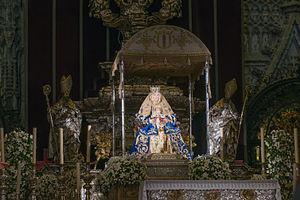
""Virgen de los Reyes"" sur son palanquin, cathédrale de Séville, Espagne.